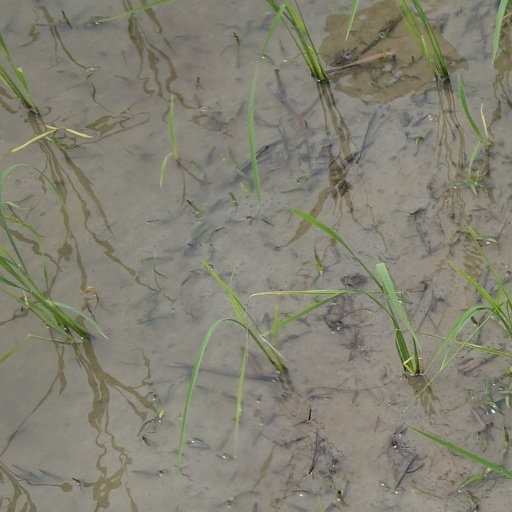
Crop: rice